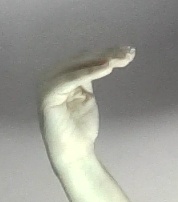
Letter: haa